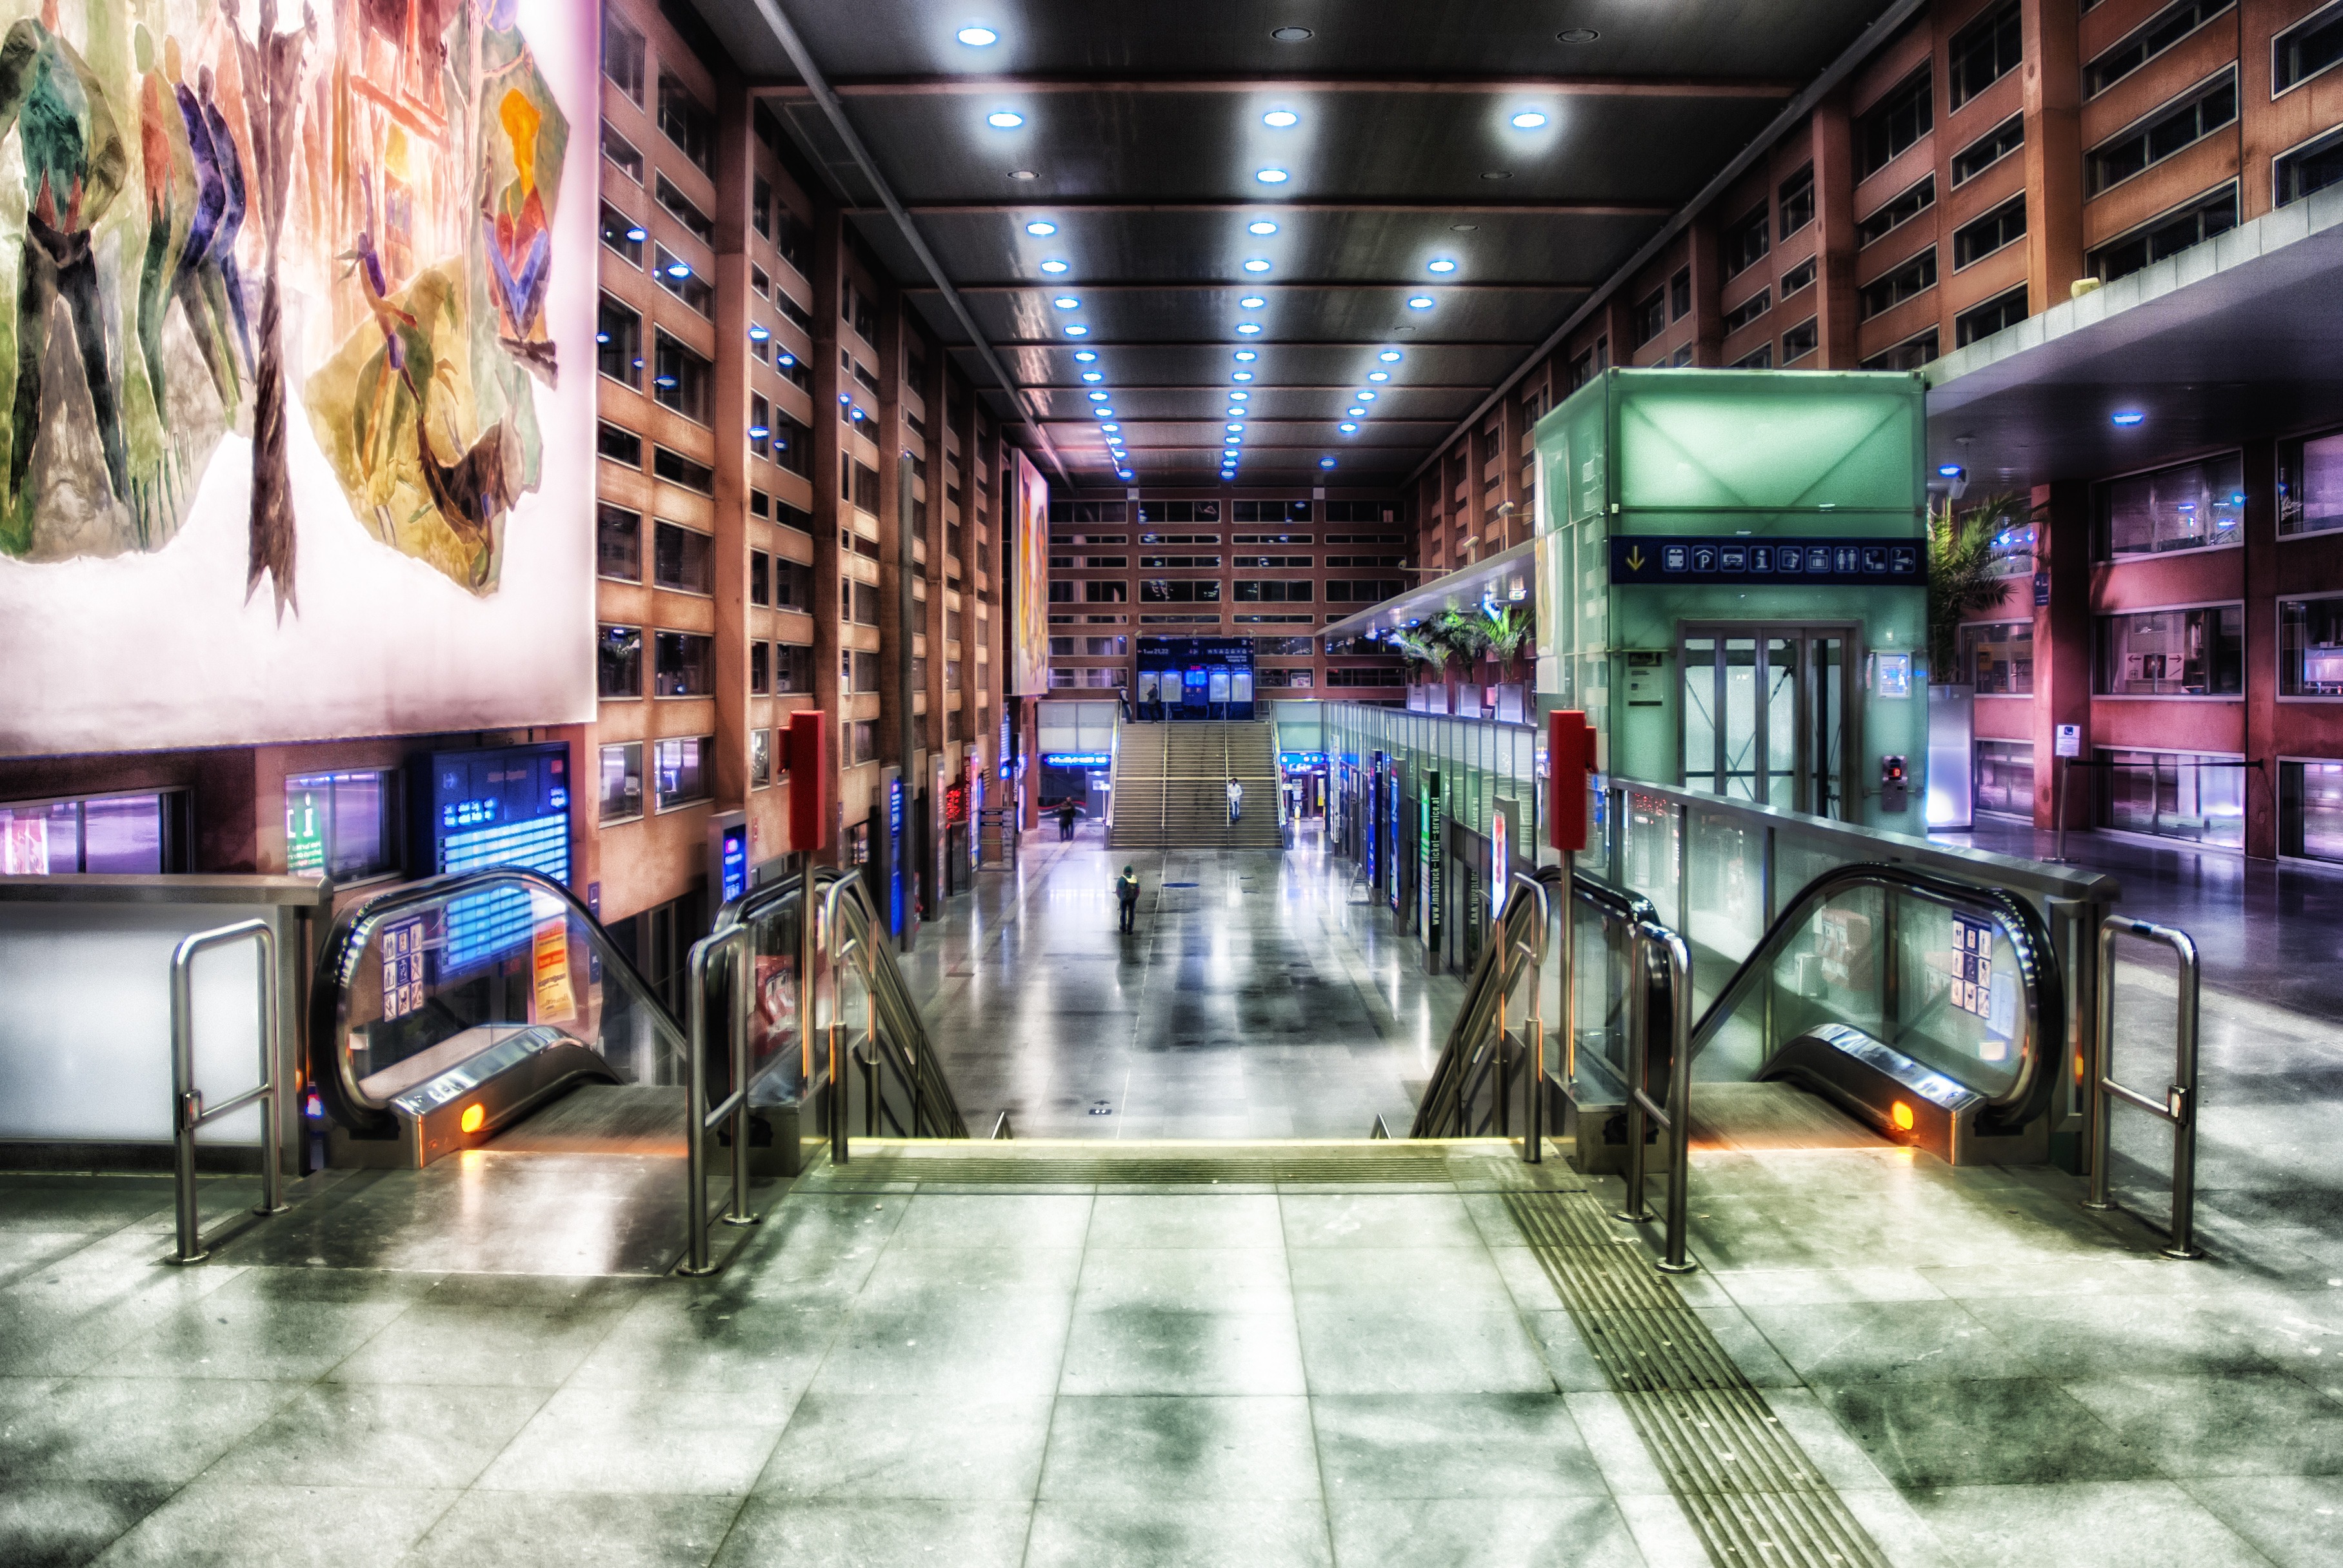
architecture, interior, building, travel, transportation, transport, train station, lighting, public transport, austria, inside, hdr, lights, infrastructure, reflections, innsbruck, mass transit, shopping mall, urban area, rapid transit